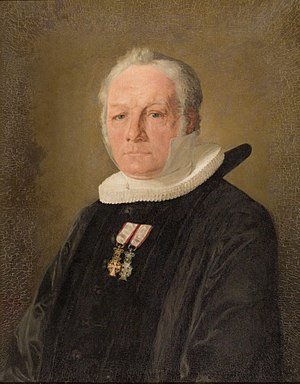
Peter Hans Mønster
Jørgen Roed, Portræt af biskop P.H. Münster, 1829, Ribe Kunstmuseum.
Peter Hans Mønster var en dansk biskop.